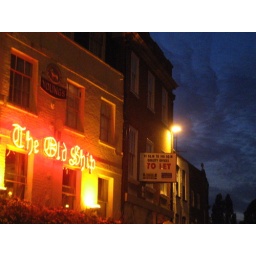
richmond by night (or rather, early evening). couldn't resist snapping the orange vs blue here...